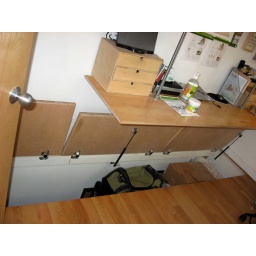
tree house under floor storage